BevMo!

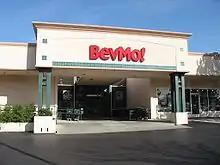
A BevMo! retail store in Walnut Creek, California

Veteran executive Bannus Hudson joined as CEO in 1997, coming from Procter & Gamble. Expansion into the states of Nevada and Florida led to Hudson and Executive Vice President David Richards closing those stores in 1998. Later, a company executive would say of this period, "we almost went broke. We tasted success and then expanded too quickly". After cutbacks, Hudson and Richards determined that future expansion should be limited to Arizona and California, and that store size should be around , a more manageable size than the chain's biggest store. By 2000, the company was making $130 million in sales annually and was the second-largest alcoholic beverage retailer in the US.